Primitivo González del Alba

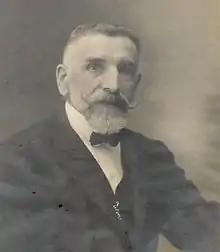
Primitivo González del Alba

Primitivo González del Alba (February 24, 1849 – 1913) was a Spanish jurist, legal writer and criminologist from Burgos in northern Spain. He was involved in a number of famous criminal trials in the course of his career as a Public Prosecutor ["Fiscal"] and a judge, which took him to many parts of Spain and culminated in his appointment in 1911 to the highest court in Madrid, as a "Magistrado del Tribunal Supremo de Justicia."